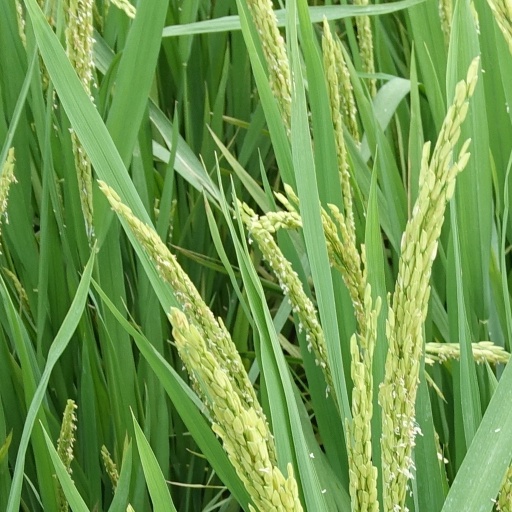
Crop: rice